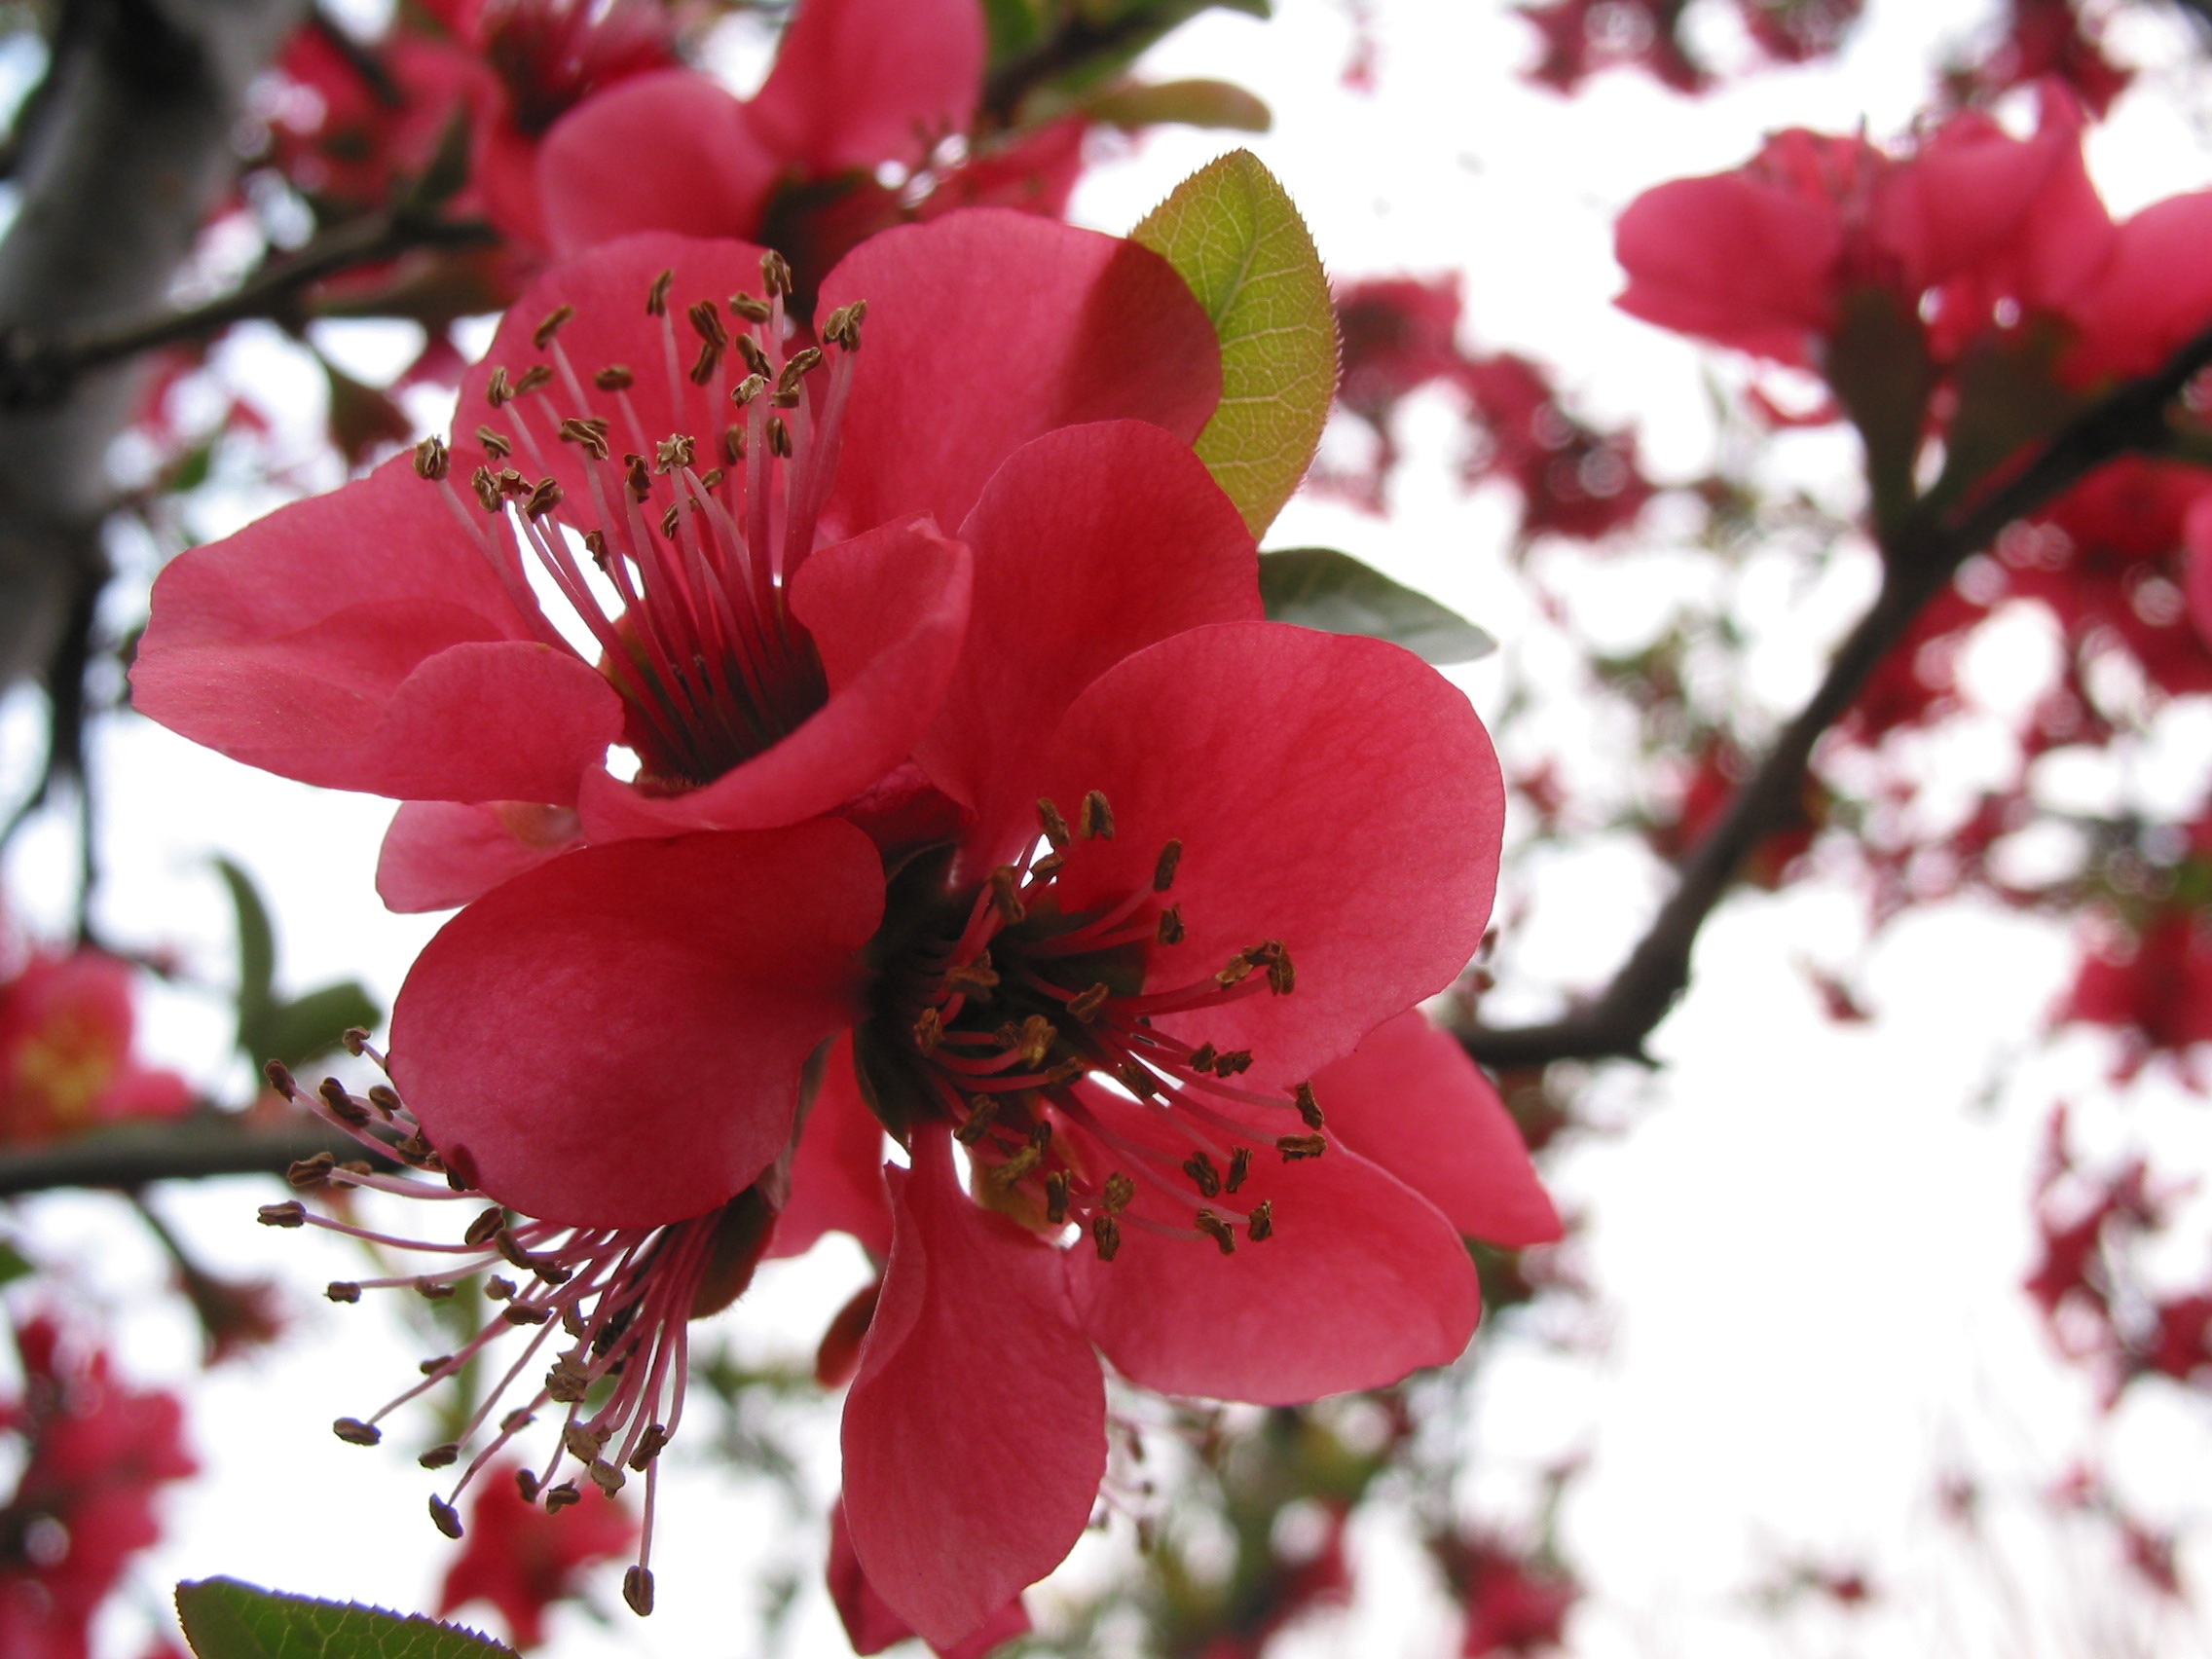
tree, branch, blossom, plant, fruit, flower, petal, food, spring, red, produce, port, flora, cherry blossom, the, shrub, beauty, macro photography, flowering plant, rose family, woody plant, land plant